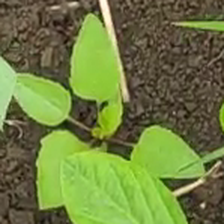
Weed species: Lamber_Quarter_plant(Chenopodium )